Kamo no Chōmei

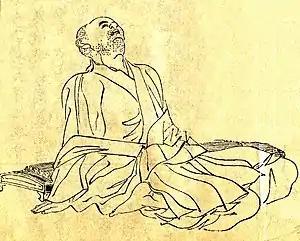
Kamo no Chōmei, by Kikuchi Yōsai

Born with the name Kamo no Nagaakira, he was the second son of Kamo no Nagatsugu, "sho-negi" or superintendent, of the Lower Kamo (Shimogamo) shrine. He was also known by the title Kikudaifu. The exact year of his birth is unknown, but thought to be either 1153 or 1155, with 1155 being the generally accepted date. From an early age, he studied poetry and music in a comfortable environment. At the time, the Upper and Lower Kamo Shrines owned large amounts of property around the Kamo River, northeast of the "Heian" capital (Kyoto), holding great power and prestige among the aristocracy. The Kamo Festival (Aoi Matsuri), occurring in the middle of the fourth month, was considered the most important Shinto event and is vividly depicted in literature of the time, most notably in Chapter Nine of "The Tale of Genji". Chōmei was raised under these religious and material conditions.